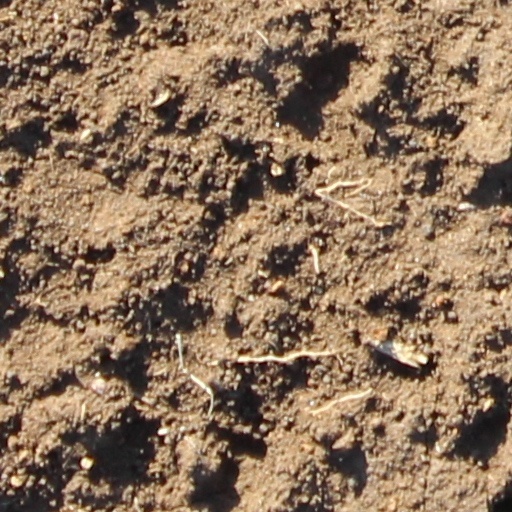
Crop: wheat